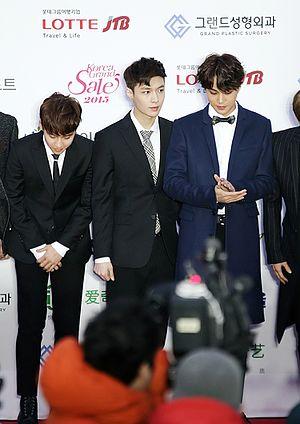
Les High1 Seoul Music Awards sont créés en 1990 pour récompenser les meilleurs artistes de l'industrie musicale sud-coréenne.